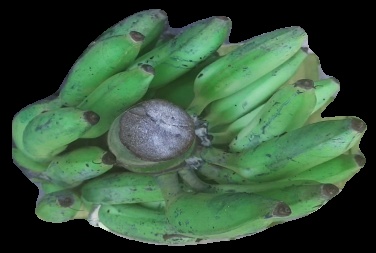
Variety: elakki-bale
Grade: grade2